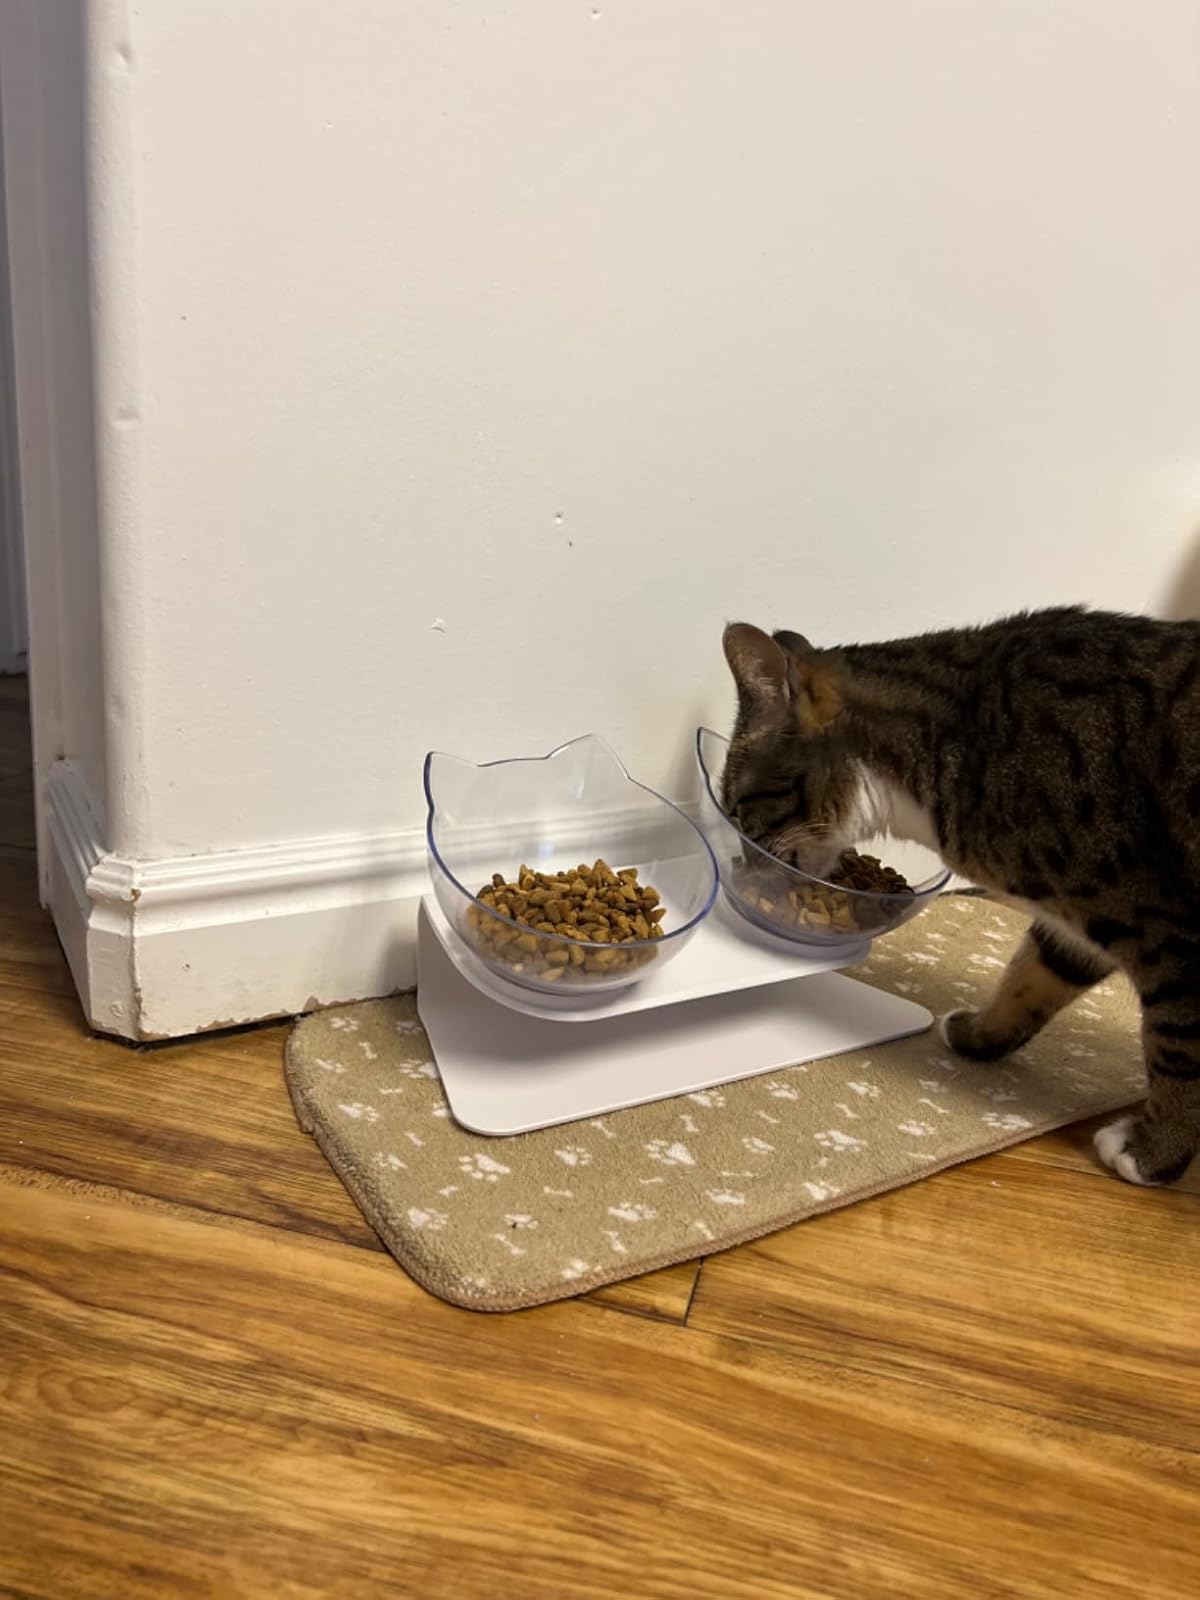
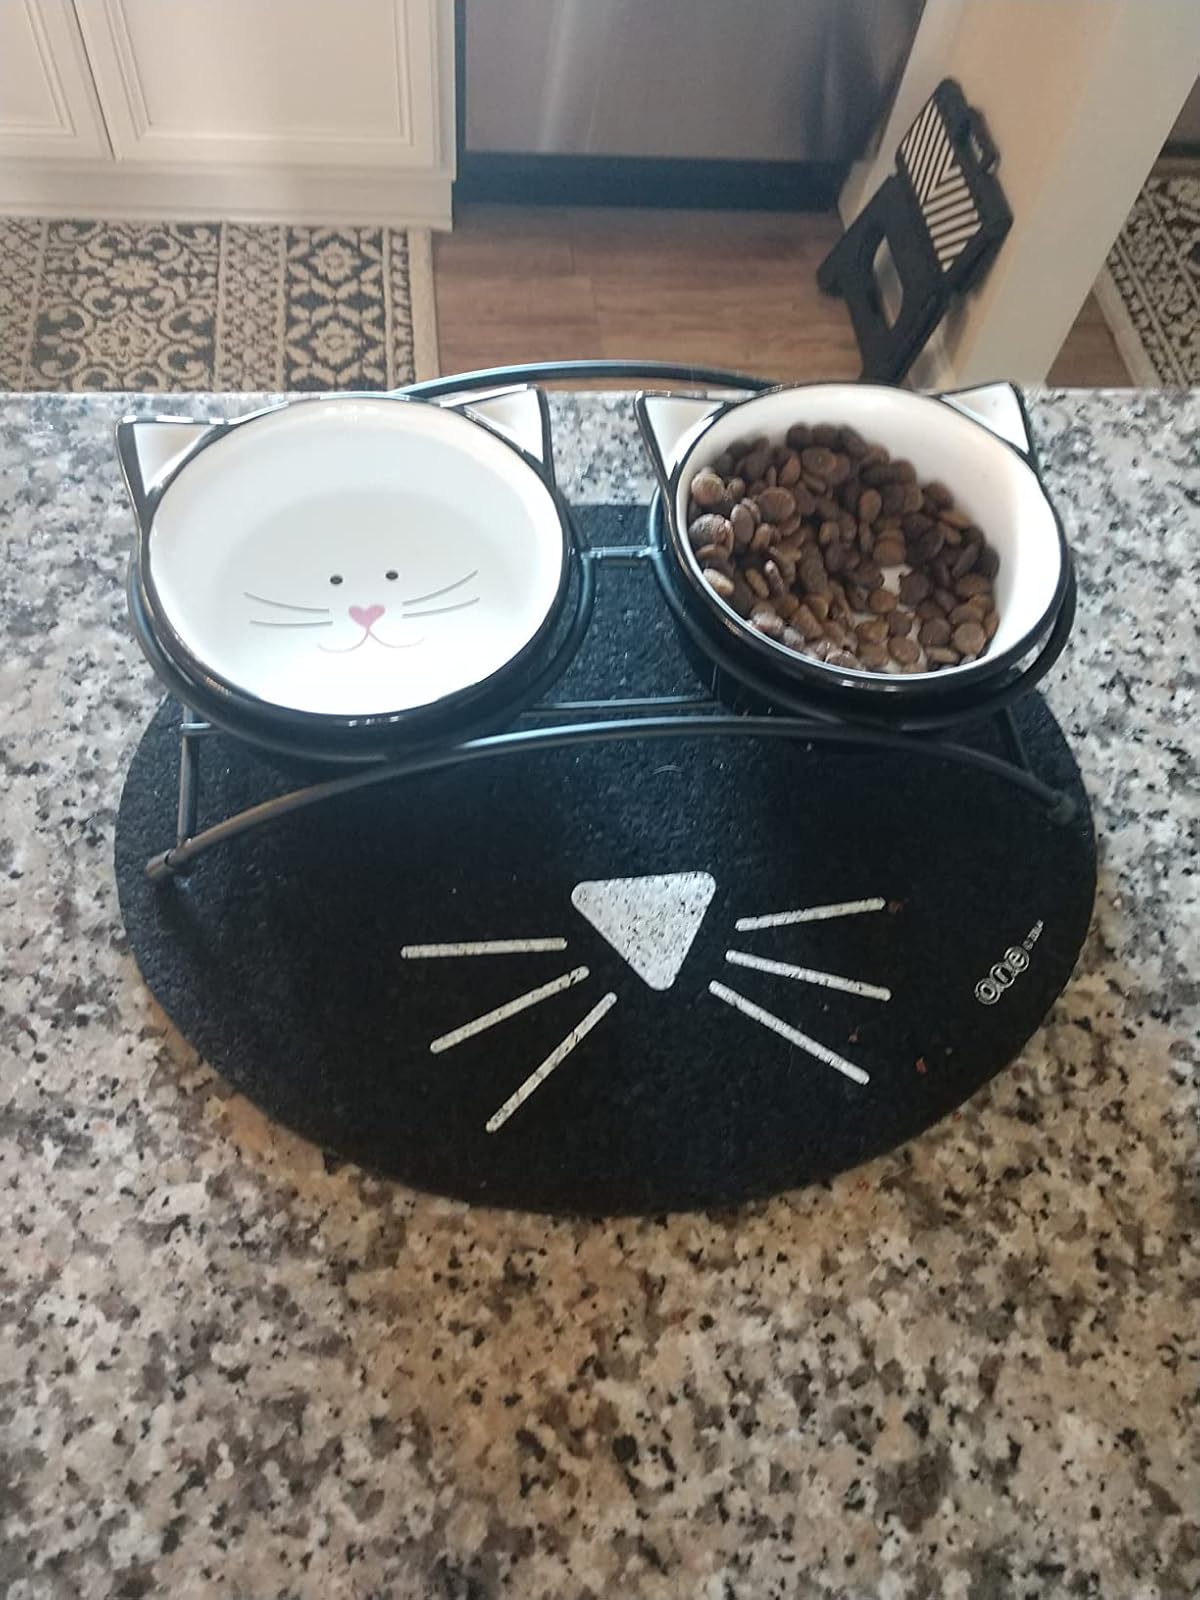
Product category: items_bowl
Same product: no